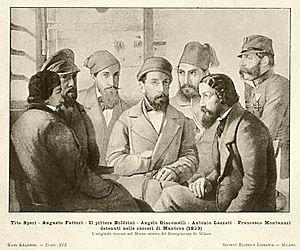
Les martyrs de Belfiore est un épisode douloureux du Risorgimento italien connu pour sa série de condamnations à mort par pendaison exigées par le maréchal autrichien Joseph Radetzky, gouverneur général de Lombardie et de Vénétie. Ces actes représentent, pour le peuple italien de l'époque, l'acmé de la répression et de la barbarie, depuis la première guerre d'indépendance d'Italie en 1853. Cette pratique expéditive favorise la haine du peuple italien contre l'occupant autrichien.